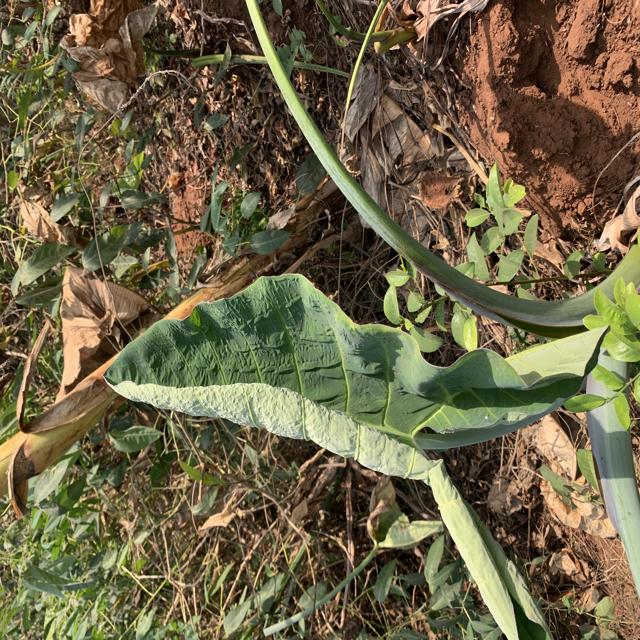
Label: Healthy